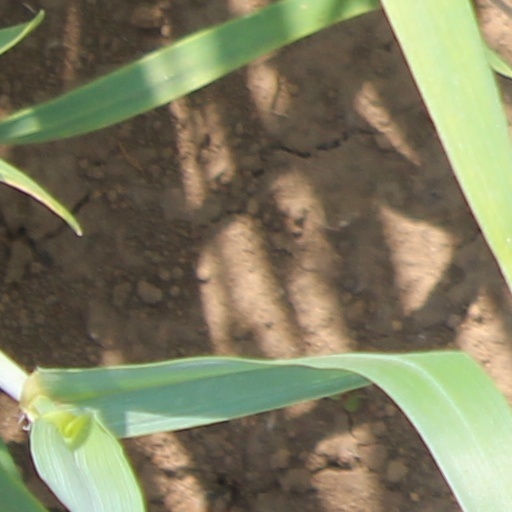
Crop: wheat